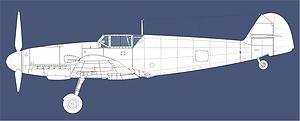
Le Messerschmitt Bf 109 est un chasseur monomoteur monoplace allemand conçu par l'ingénieur allemand Willy Messerschmitt en réponse à un appel d'offres du RLM pour la conception d'un chasseur moderne devant équiper la Luftwaffe naissante en 1935.